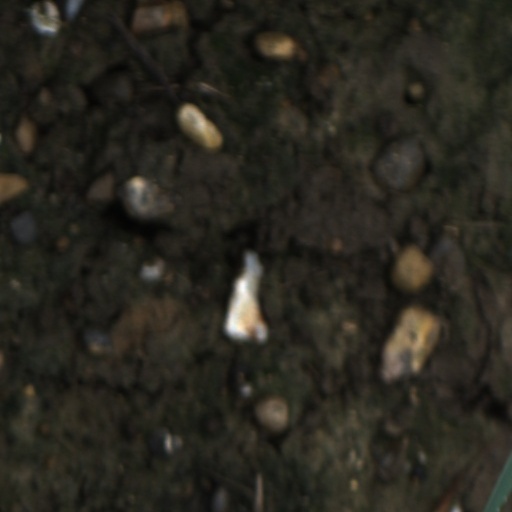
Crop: wheat